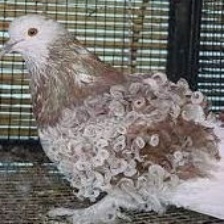
Species: FRILL BACK PIGEON
Scientific name: COLUMBA LIVIA DOMESTICA